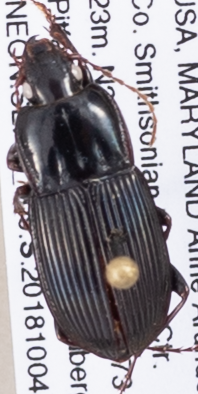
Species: Pterostichus (Abacidus) sp.
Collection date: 2018-10-04
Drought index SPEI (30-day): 1.118
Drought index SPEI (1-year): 1.19
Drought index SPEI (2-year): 0.212